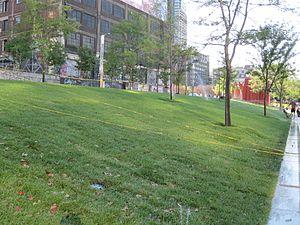
Après un été très chaud, des employés du Quartier des Spectacles ont posé un nouveau gazon qui est arrosé à la place des Festivals
La biodiversité dans le bâti et le jardin s'intéresse à la variété des espèces vivantes et de leurs particularités génétiques qui semble pouvoir jouer un rôle en matière d'écologie urbaine et de réseau écologique ou trame verte. Cet objectif peut devenir une quinzième cible HQE, et a aussi des impacts sur la gestion de l'eau, la qualité de l'air, les microclimats, l'agronomie des espaces proches... Il existe de nombreux aménagements possibles pour améliorer la biodiversité des espaces urbanisés, portant sur le bâti comme sur les espaces non bâtis.